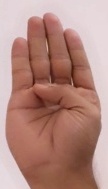
ASL sign: B